Second conflict in the Goryeo–Khitan War

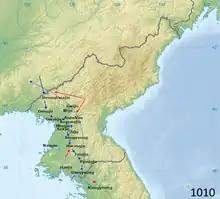

The Second Goryeo-Khitan War was an 11th-century conflict between the Goryeo dynasty of Korea and the Khitan-led Liao dynasty of China near what is now the border between China and North Korea. It was the second of the Goryeo-Khitan Wars, with the First Goryeo-Khitan War occurring in 993, the second in 1010, and the third in 1018.